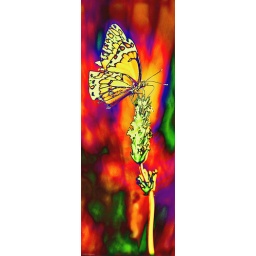
the yellow butterfly and flower stand out well against the red of the background